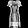
Label: Dress